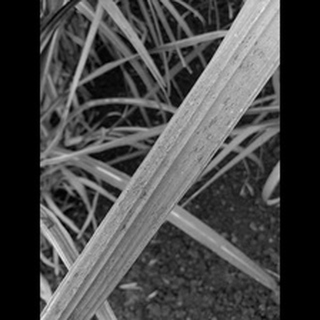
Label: sugarcane_rust